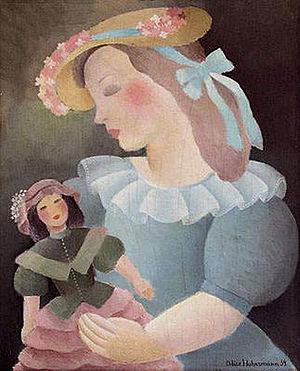
Fille à la poupée Polski: Dziewczynka z lalką
Alice Hohermann, appelée aussi Alicja Hoherman, née le 29 juillet 1902 à Varsovie et morte le 21 juillet 1943 à Auschwitz, est une artiste peintre polonaise d'origine juive, déportée et assassinée par les nazis.